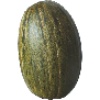
Label: melon_piel_de_sapo